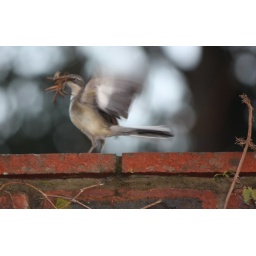
This bird took fright and flew to the nest it was building in the garden courtyard. Cape Wagtail (&lt;i&gt;Motacilla capensis&lt;/i&gt;).